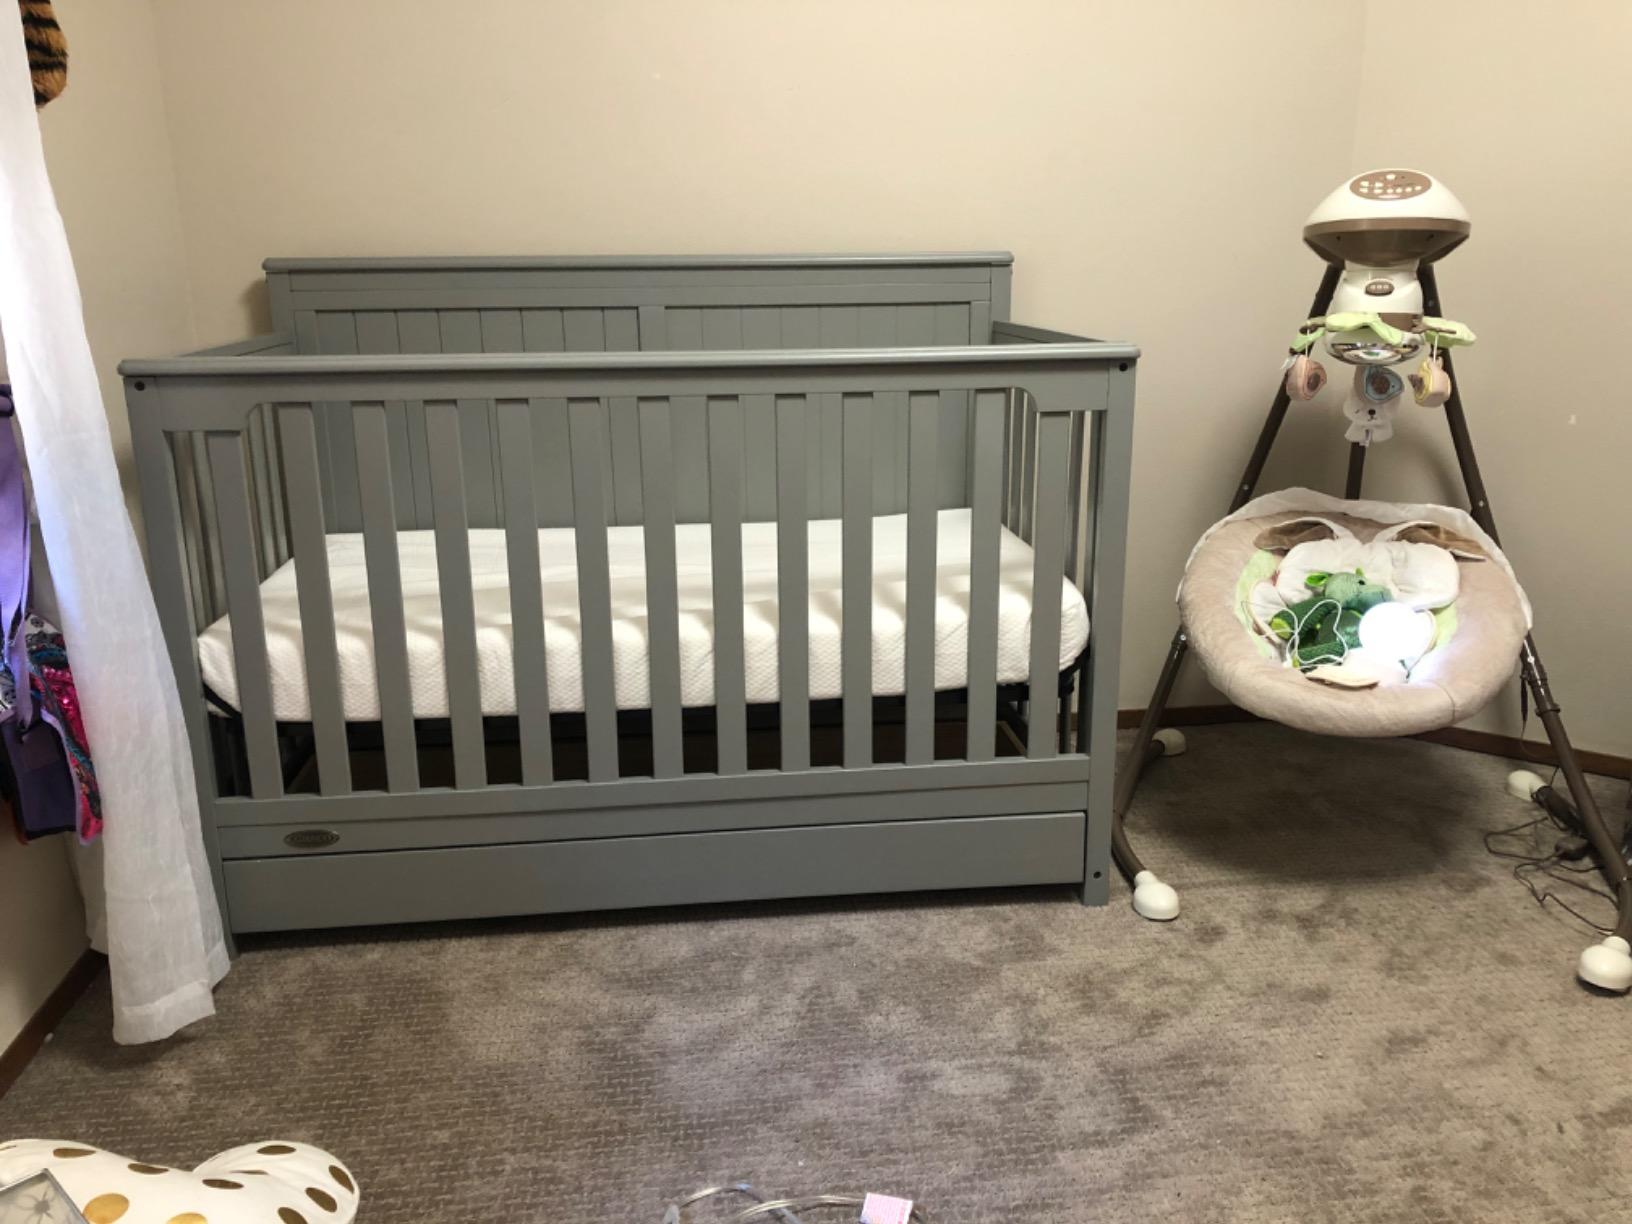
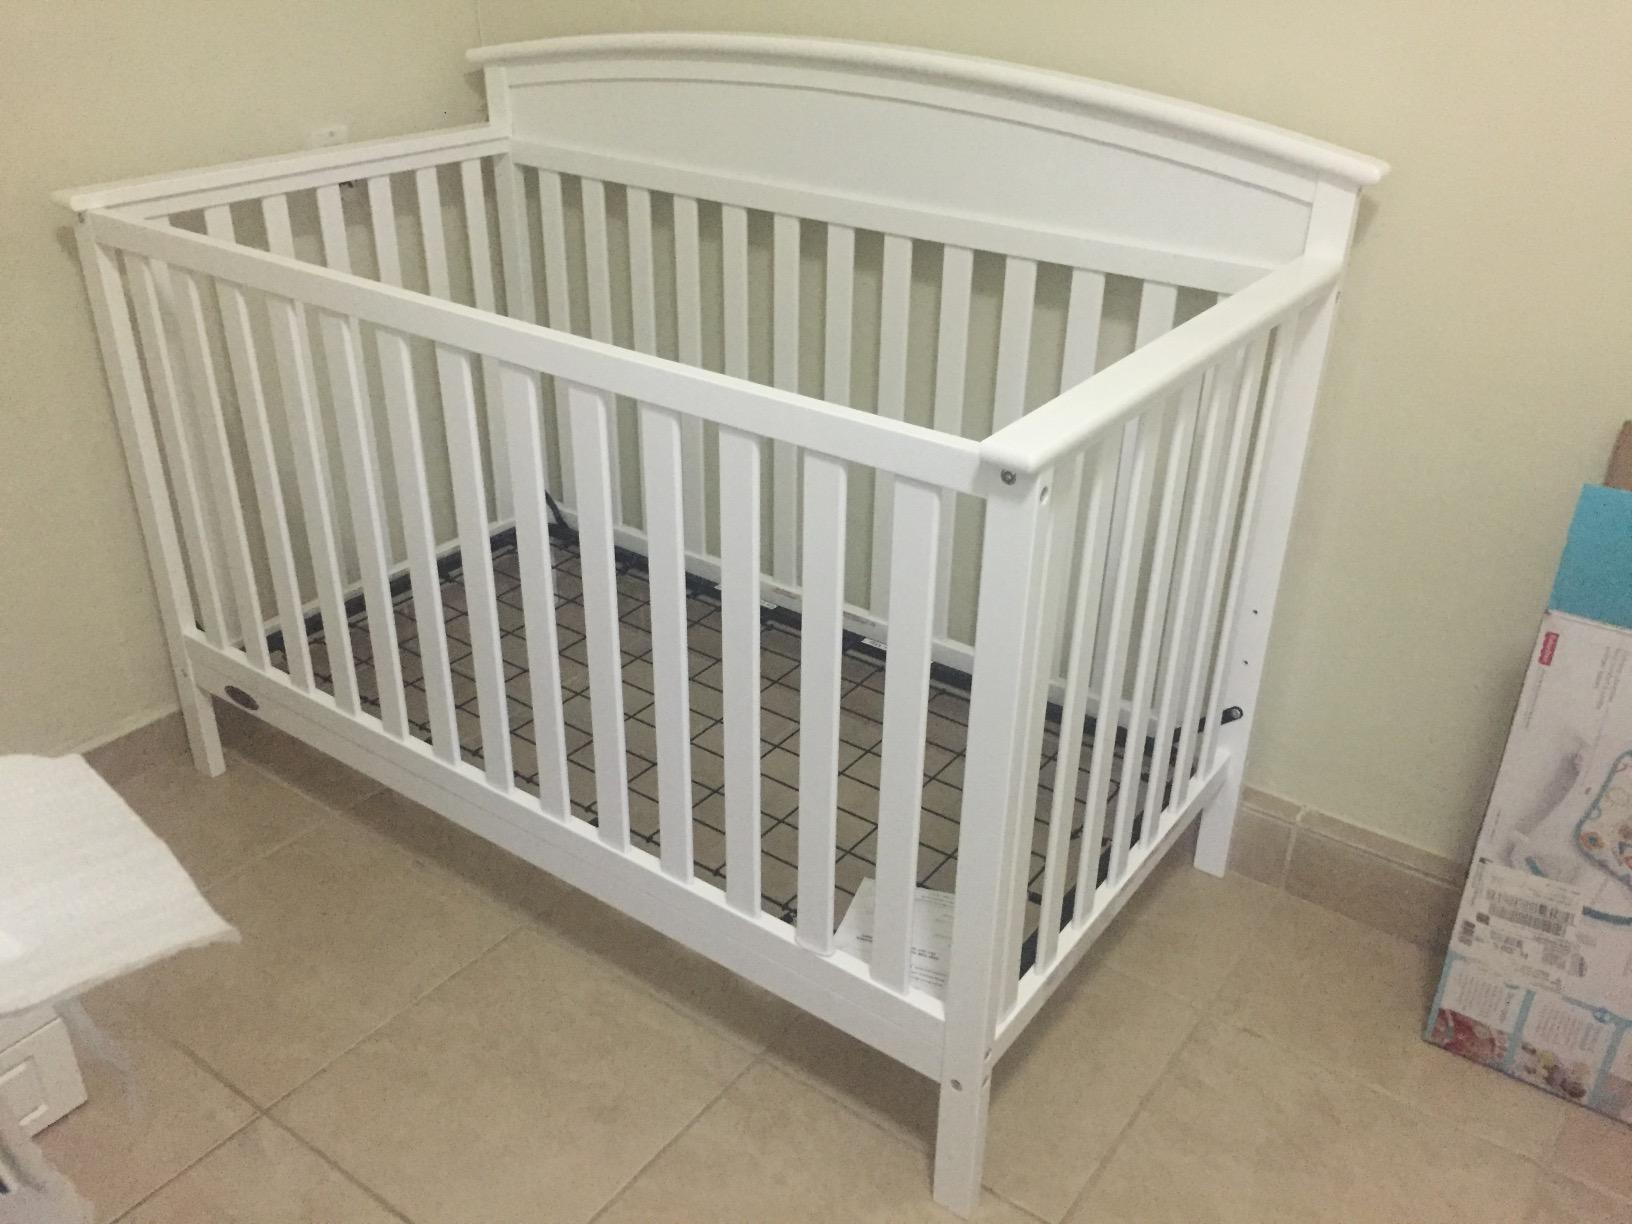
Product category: products_crib
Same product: no